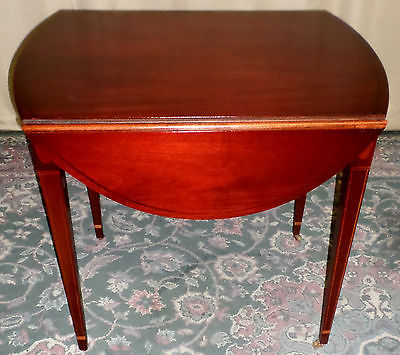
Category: table